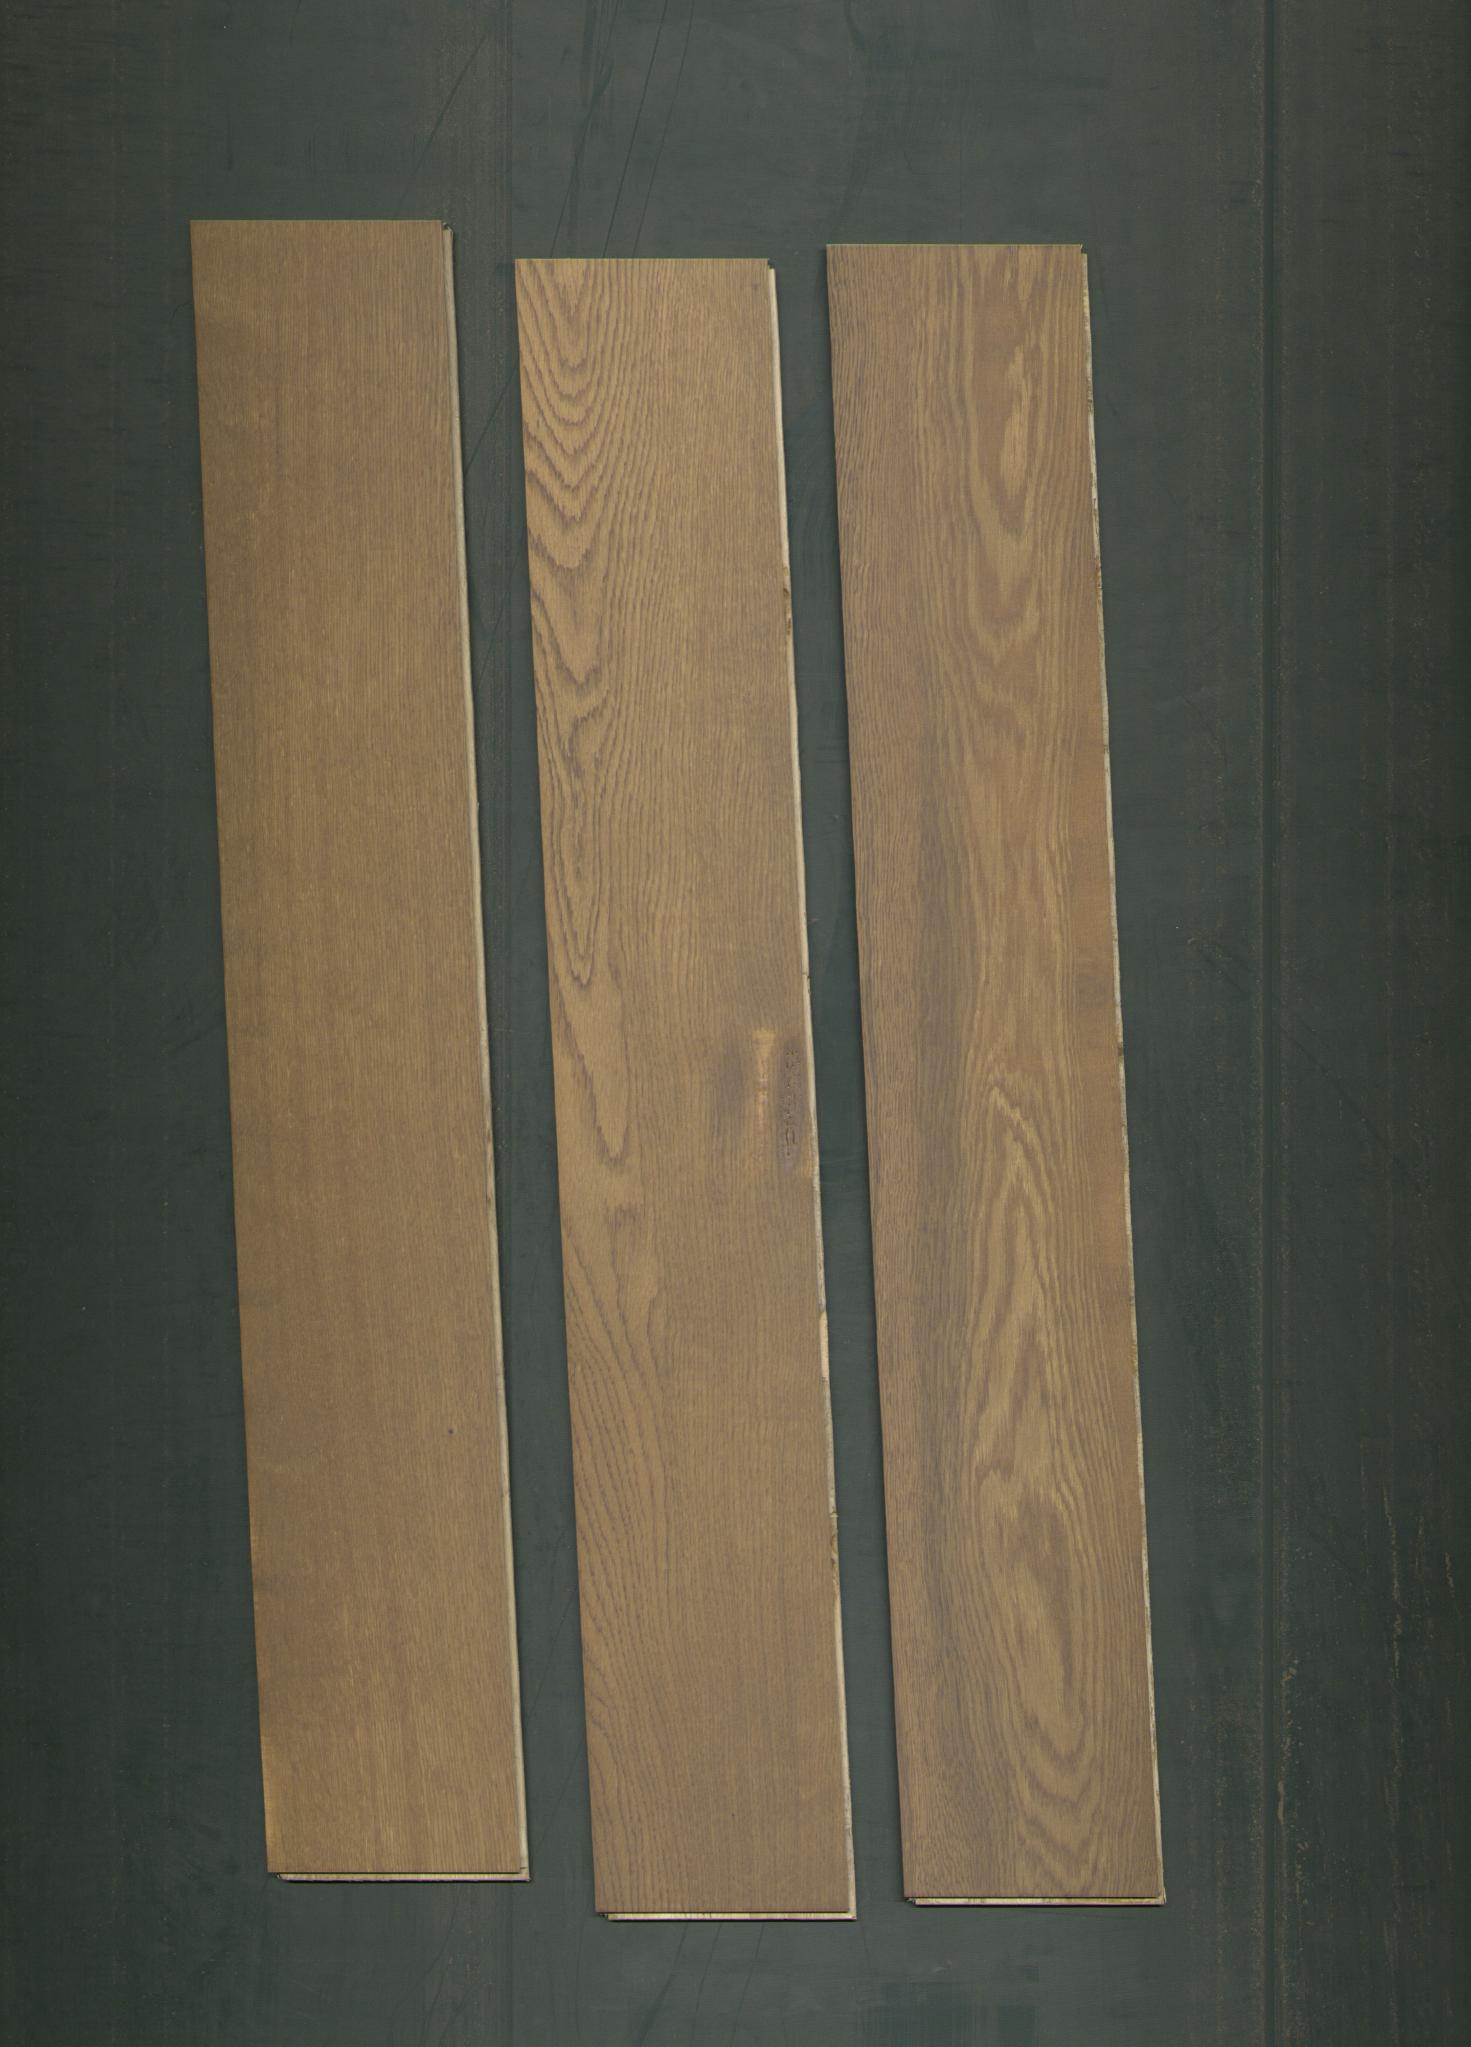
Label: mixers